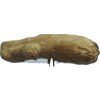
Label: ginger